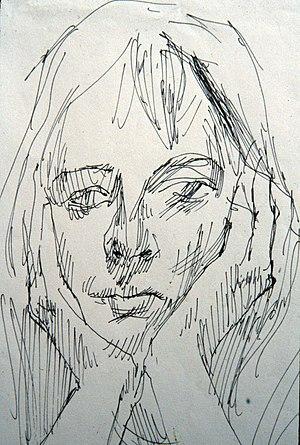
En dessin et en gravure, comme en peinture, les hachures sont un ensemble de lignes droites ou courbes qui servent à produire une demi-teinte et par ce moyen à donner l'impression de la profondeur, sans indiquer un contour ou une arête.